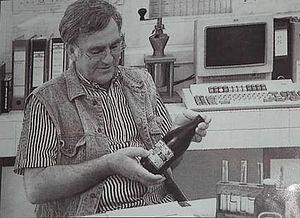
Les Brasseries de Bourbon est le seul grand producteur de bière de La Réunion. Ce département d'outre-mer français était connu autrefois sous le nom d'île Bourbon.